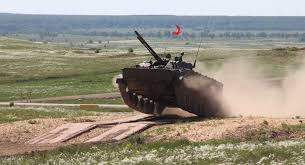
Label: BMP